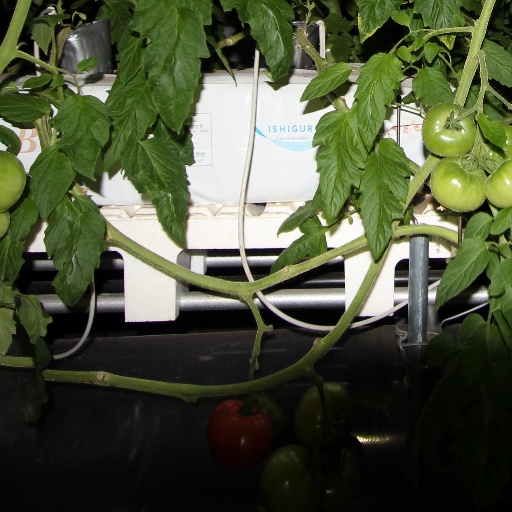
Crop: tomato